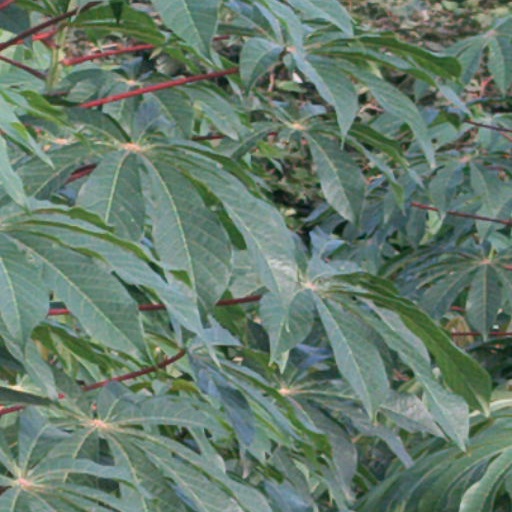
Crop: cassava